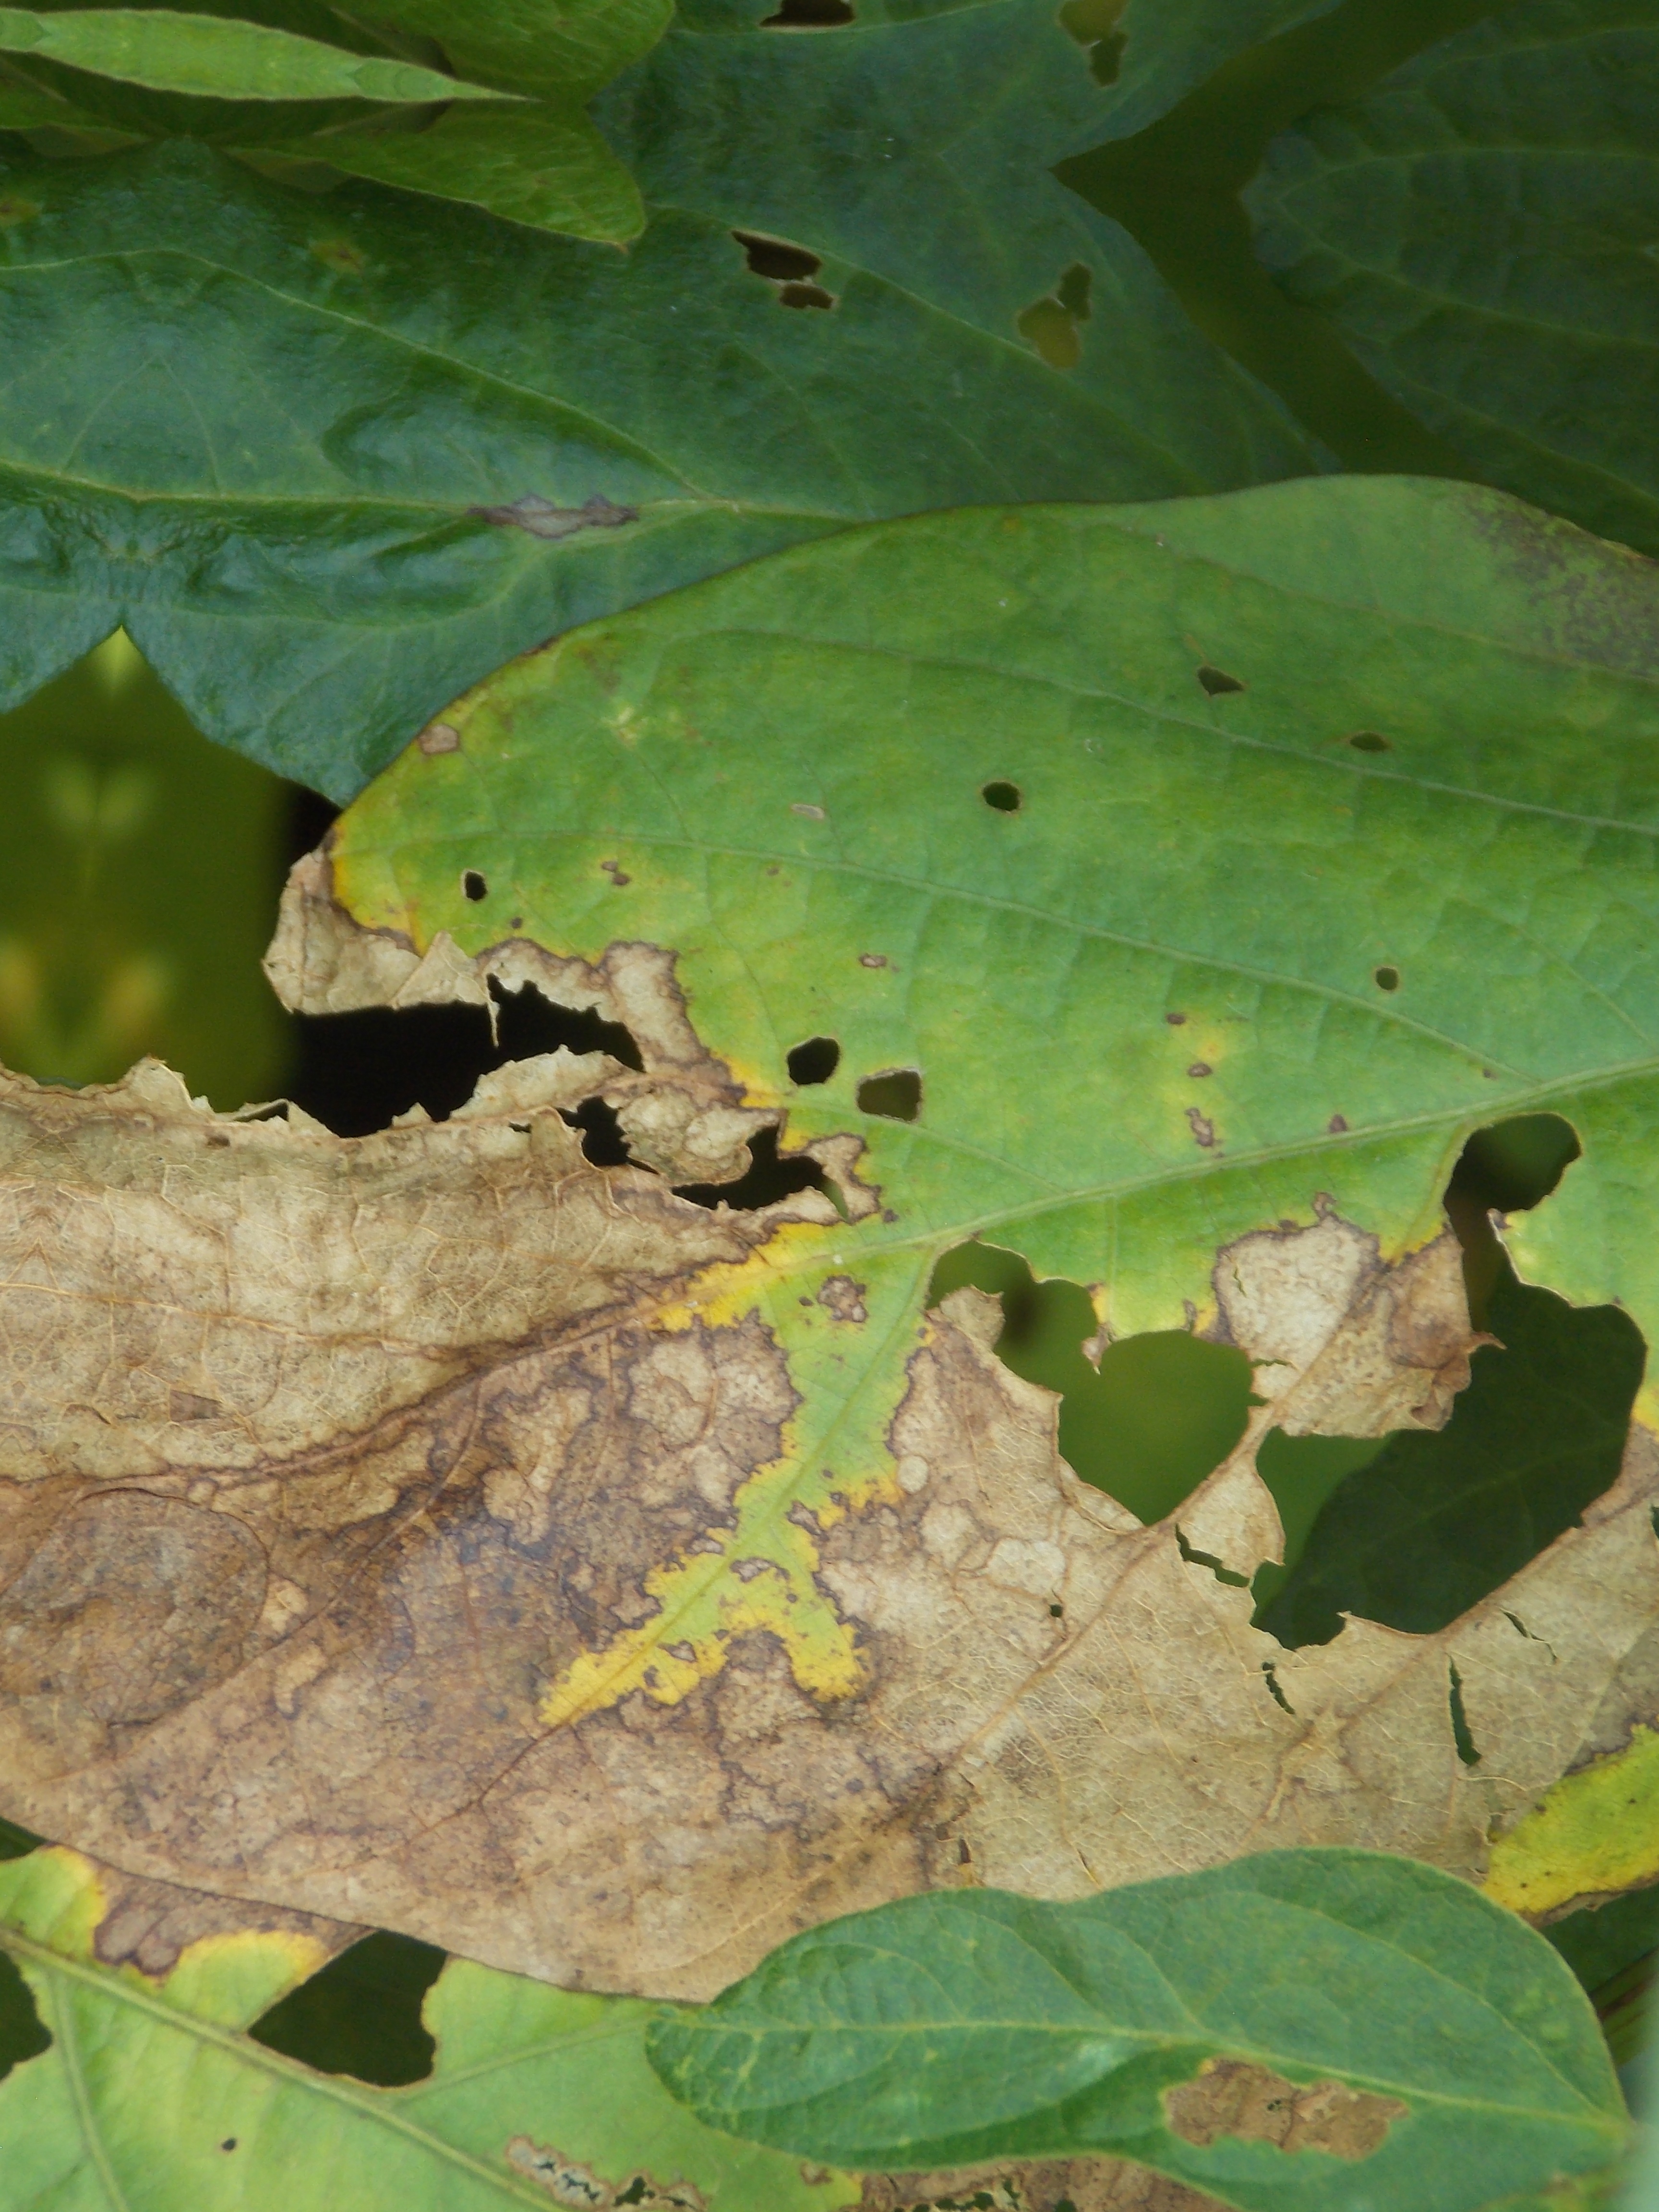
Label: Disease